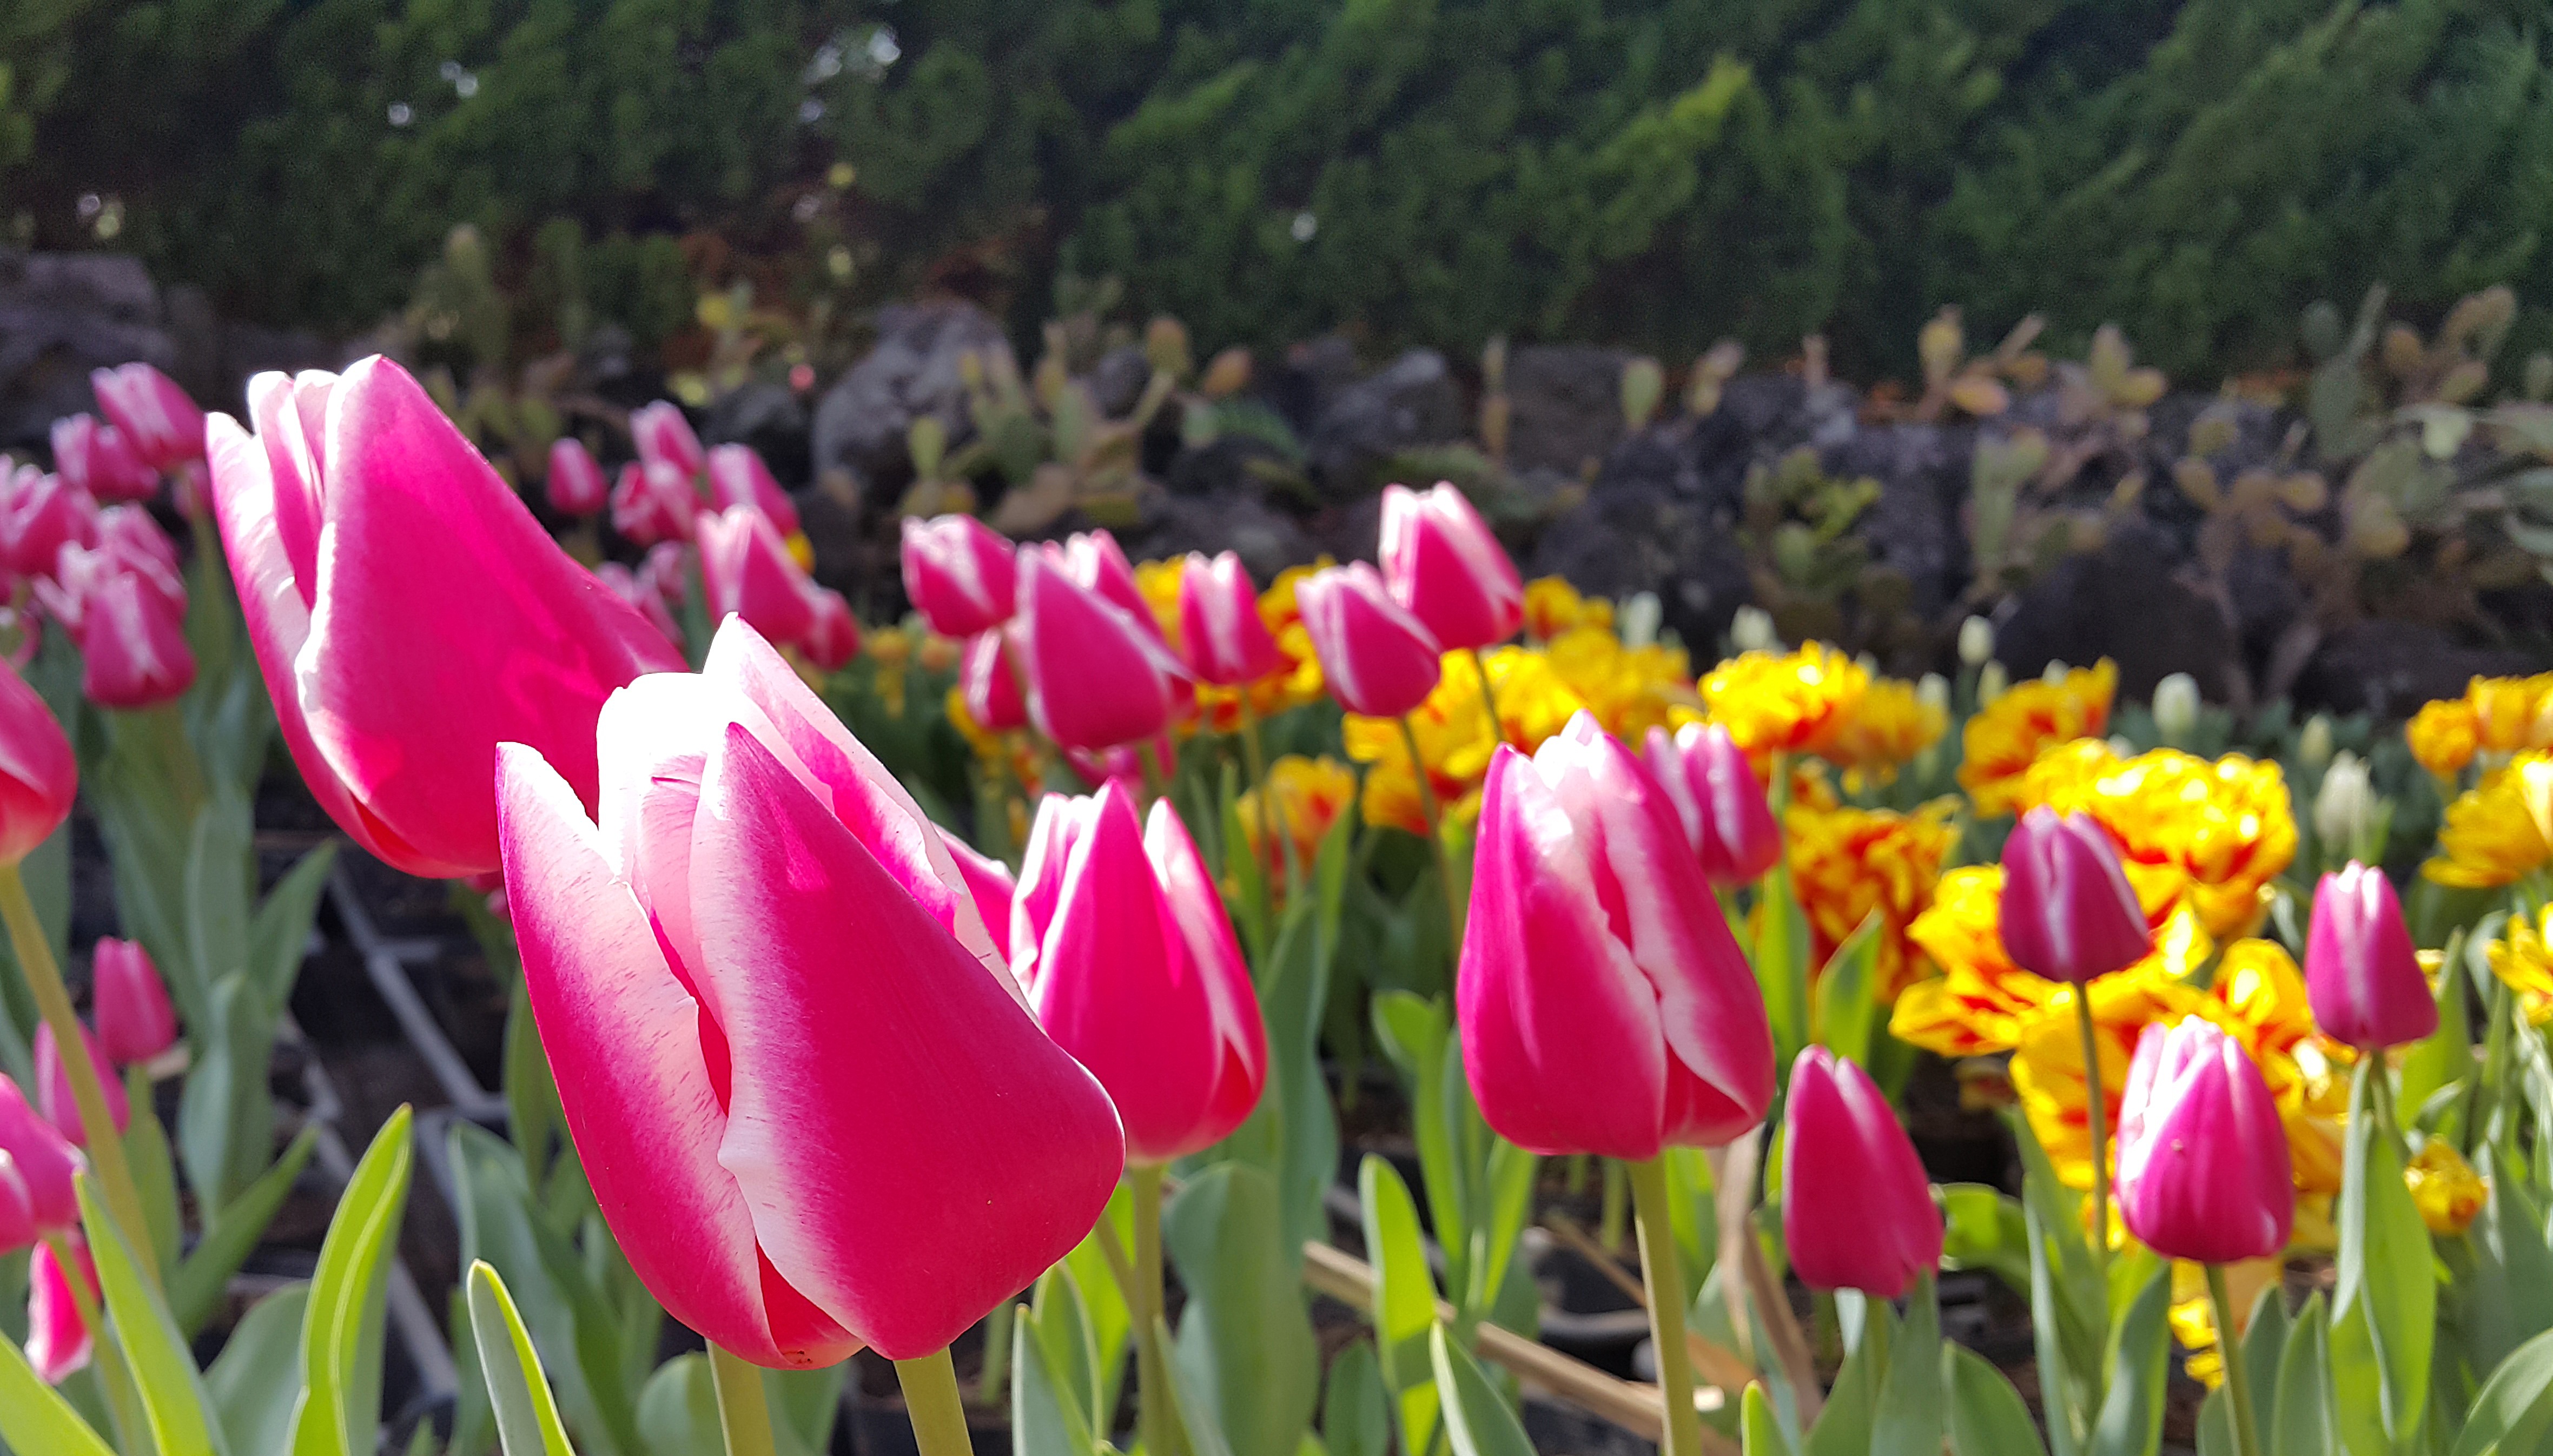
nature, plant, flower, petal, tulip, spring, botany, pink, flora, plants, flowers, flowering plant, flower gardens, flower horn, lily family, land plant